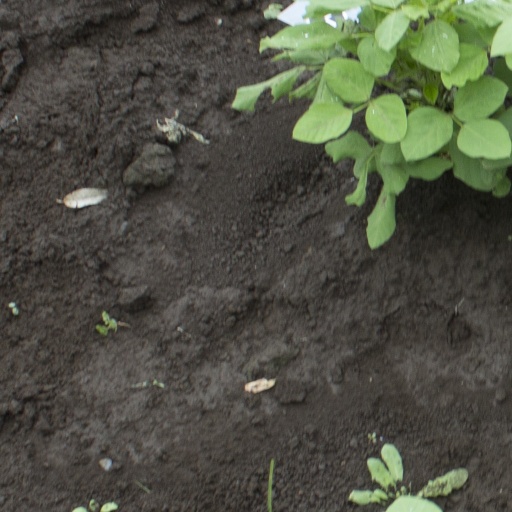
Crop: soybean